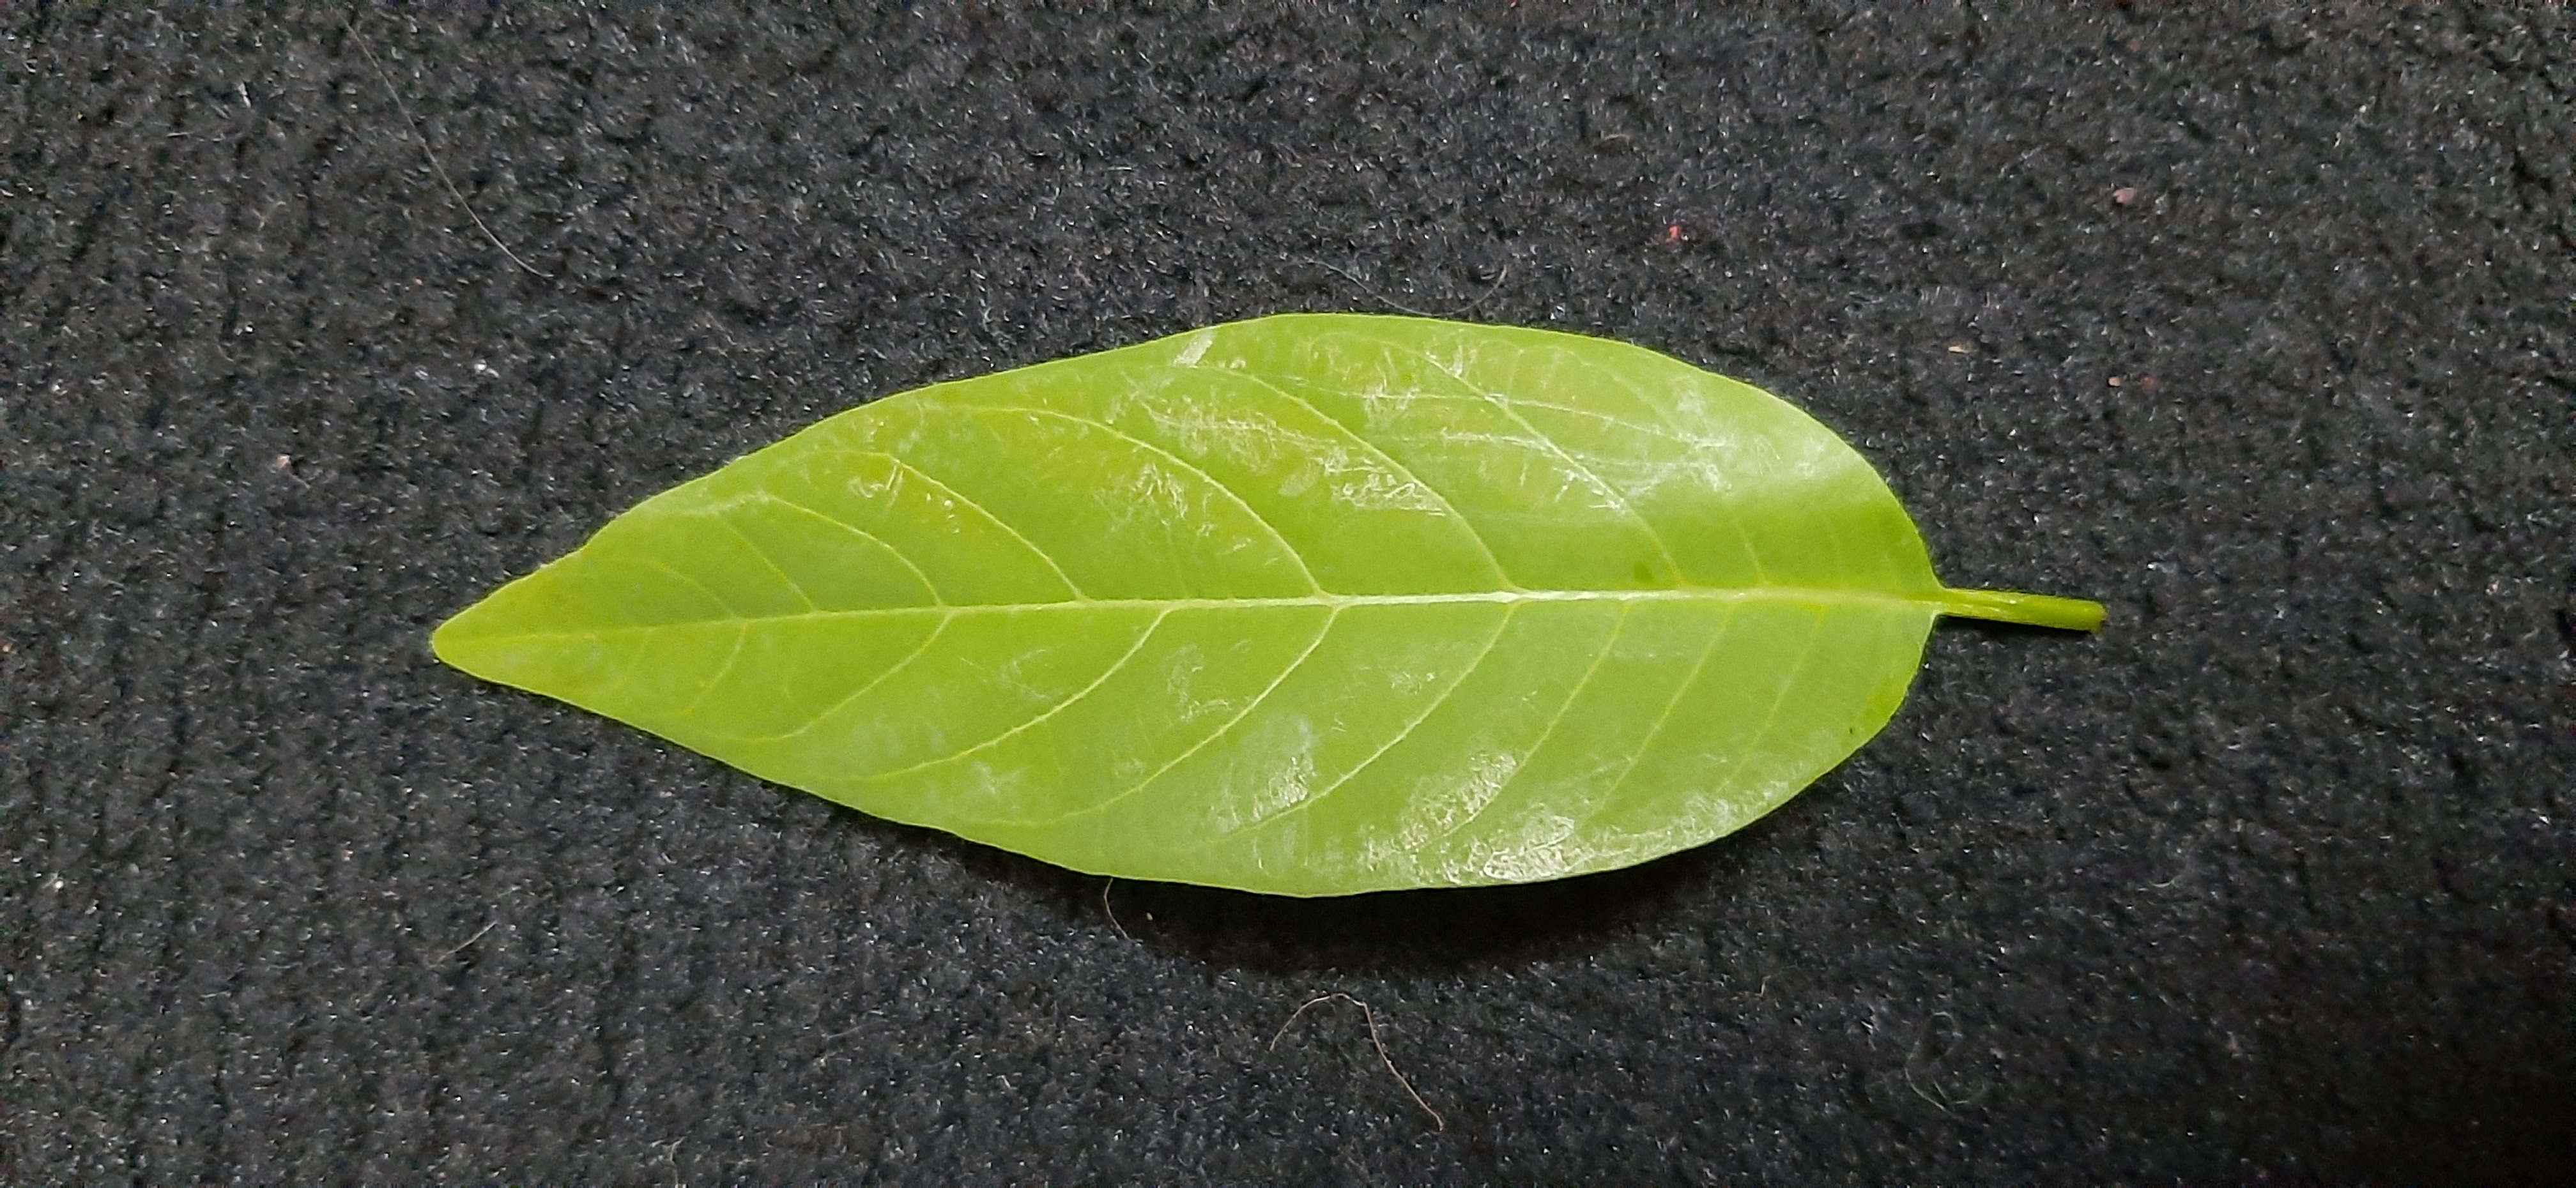
Plant: Seethapala